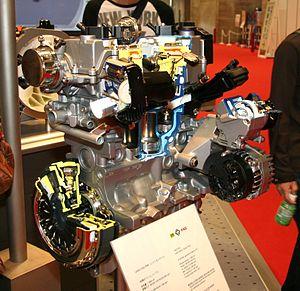
Le moteur FIRE est un moteur thermique automobile à combustion interne, essence quatre temps, avec quatre cylindres en ligne alésés directement dans le bloc en fonte, refroidi par eau, doté d'un vilebrequin à cinq paliers, avec arbre à cames en tête entraîné par une courroie de distribution crantée, avec une culasse en aluminium, soupapes en tête. Conçu pour être placé dans une position transversale avant.